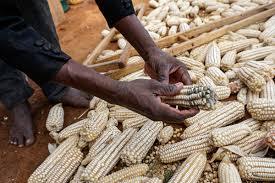
Mtu anaendesha shughuli ya kuparua mahindi. Amekanyaga chini. Koti ambalo amevalia ni ya rangi nyeusi. Mahindi ambayo ameshiia yameharibika.